Saint-Lambert, Montérégie

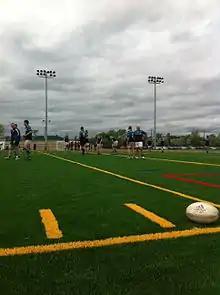
A St. Lambert Locks Rugby match at Seaway Park.

Saint-Lambert is home to the St. Lambert Locks RFC men's and women's rugby union teams, which belong to Rugby Quebec. It is also represented by the Blue Machine swimming team.